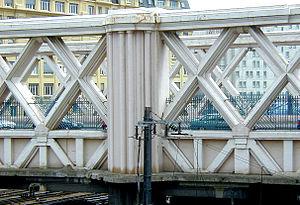
Paris - Pont La Fayette
Le pont La Fayette est un pont de Paris qui permet le franchissement des voies ferrées de la gare de l'Est par la rue La Fayette.